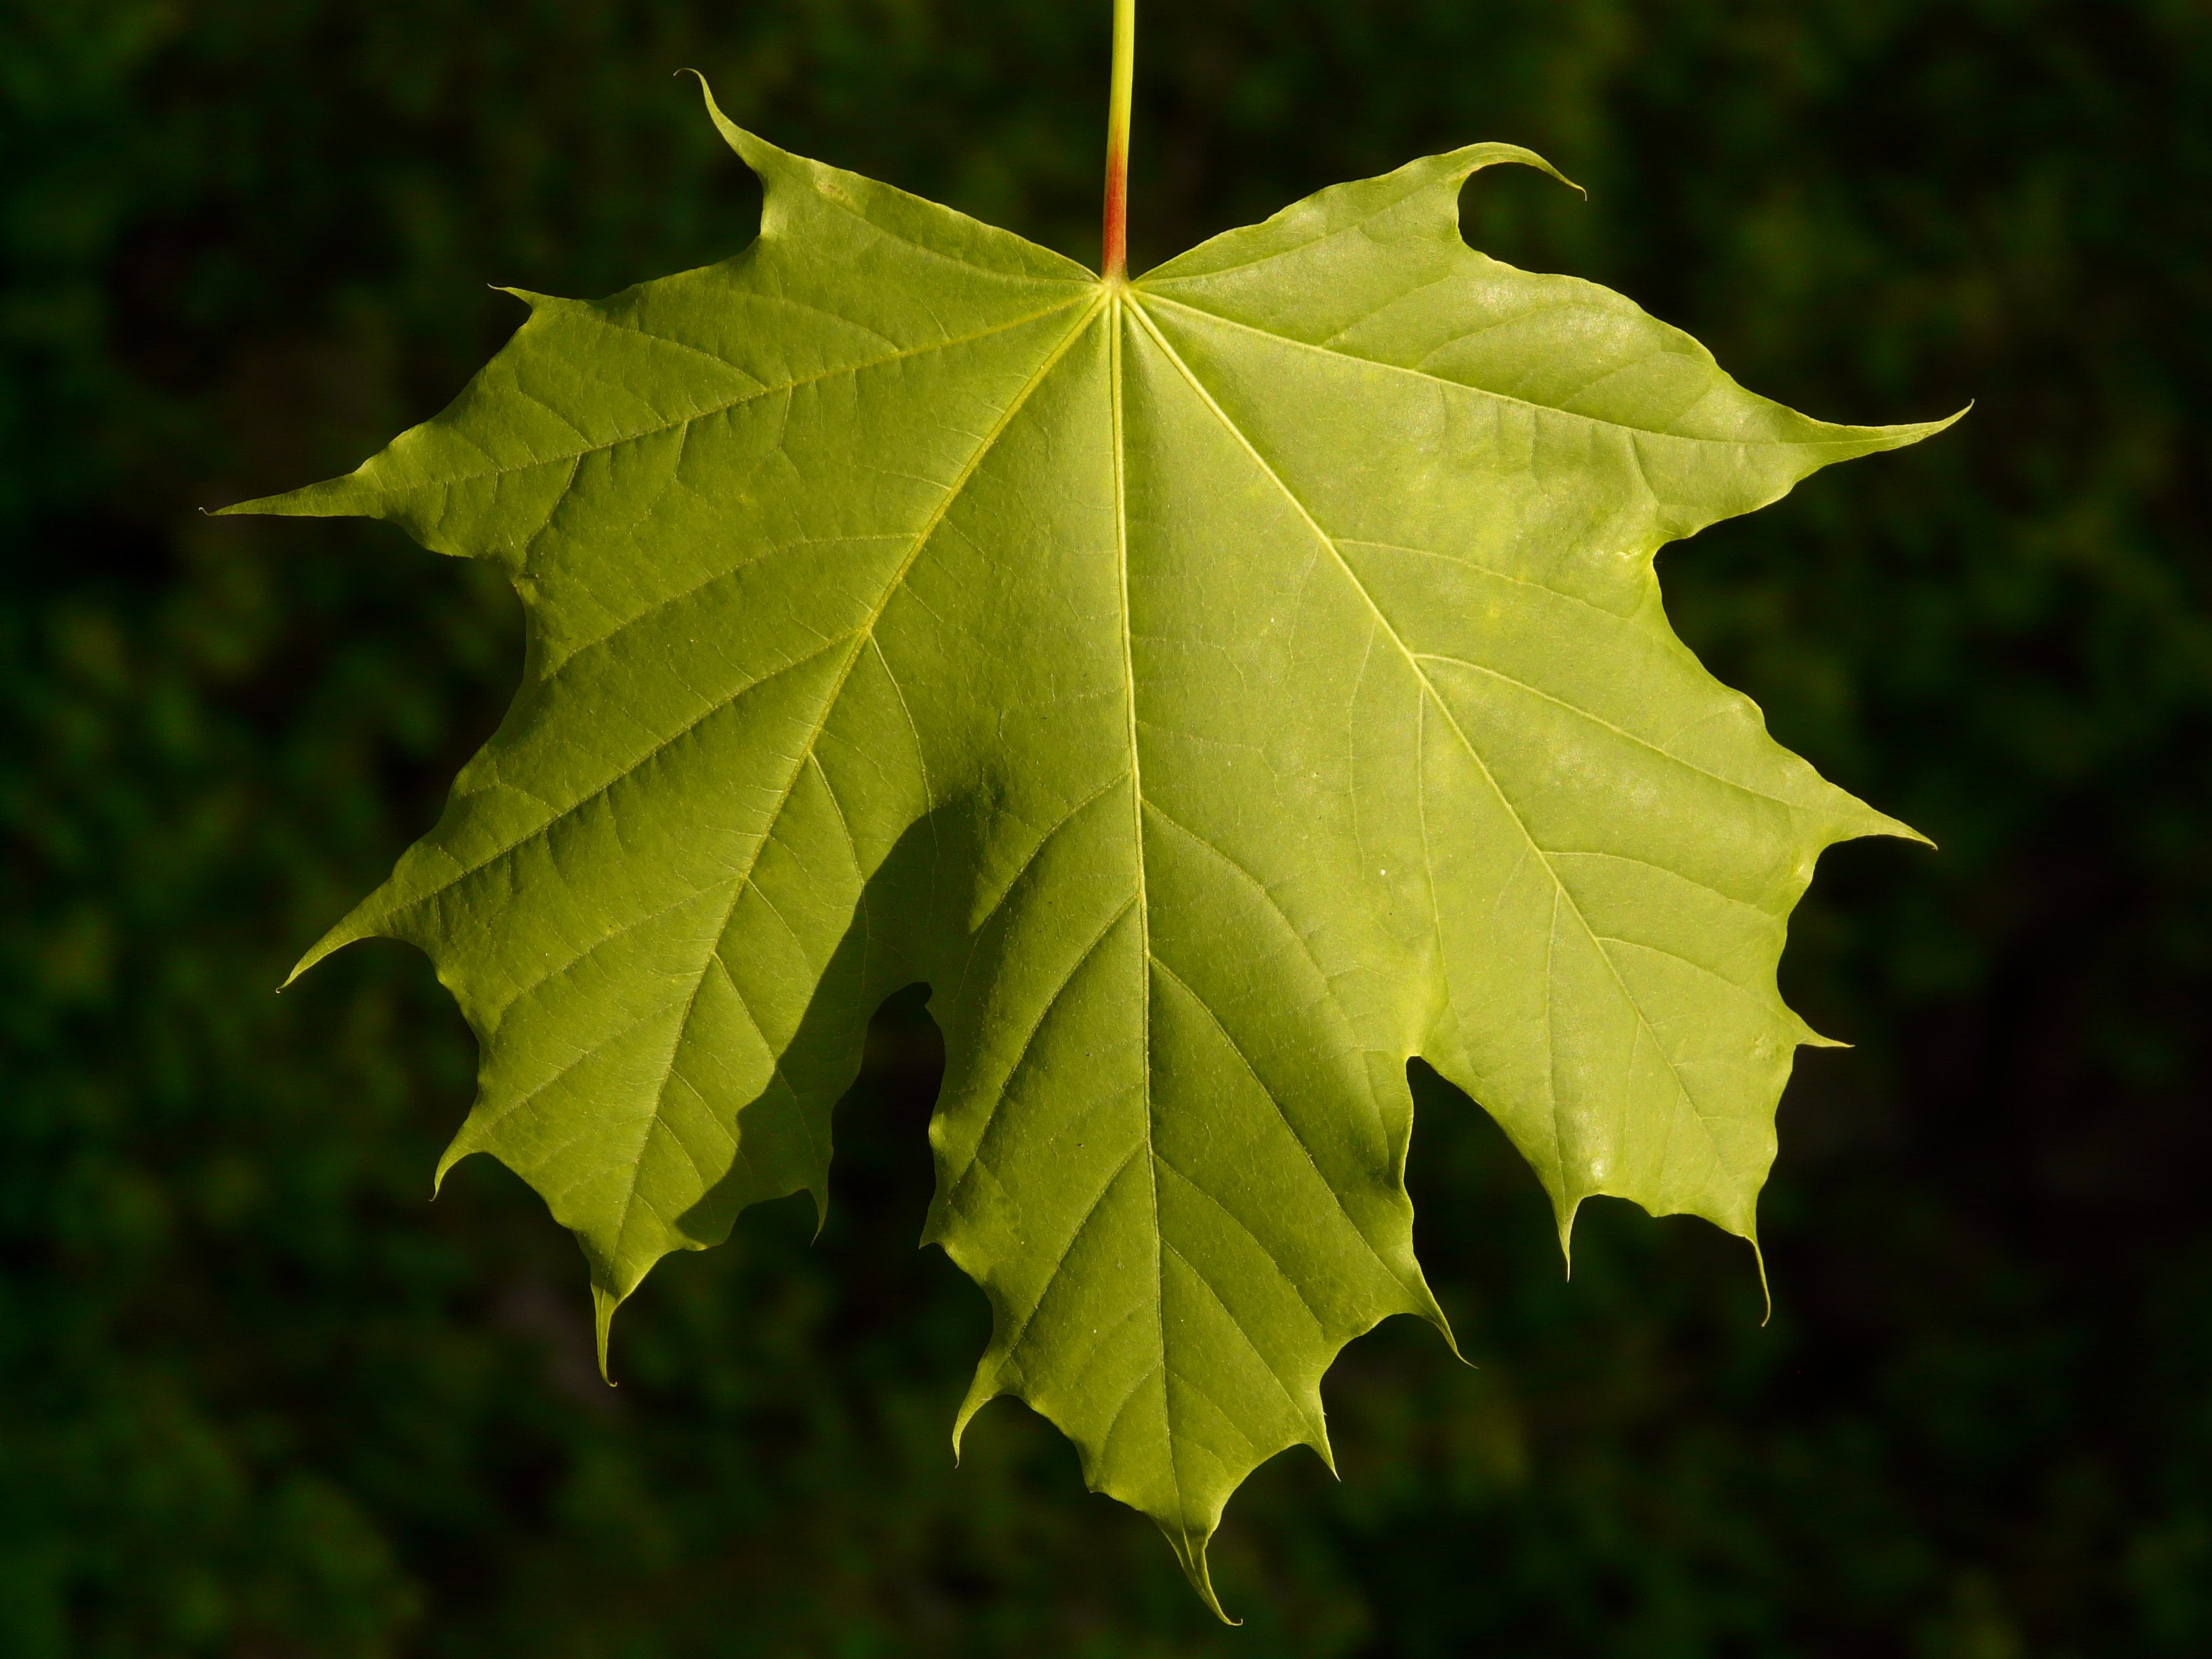
tree, branch, light, plant, sun, sunlight, leaf, flower, green, autumn, botany, maple, maple tree, maple leaf, deciduous tree, leaves, veins, deciduous, illuminate, sapindaceae, acer, back light, aceraceae, flowering plant, maidenhair tree, grape leaves, soapberry plant, needle leaf maple, norway maple, acer platanoides, maple plant, plant stem, woody plant, land plant, plane tree family